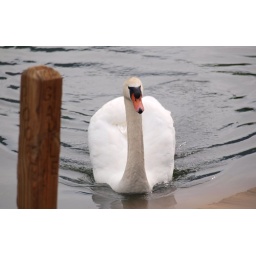
A adult swan who cannot read all the &amp;quot;No Wake&amp;quot; signs posted in the Clam River!